Second Battle of Amman

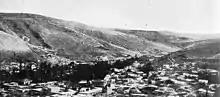
Amman in foreground, Hill 3039 behind

With Amman captured, the 2nd Light Horse Brigade continued its advance east of the Citadel, across the Wadi Amman, and up on to Hill 3039, which they occupied. The 1st Light Horse Brigade meanwhile advanced along the railway to the north of Amman and captured several guns and hundreds of prisoners who were attempting to retreat. A squadron from the Auckland Mounted Rifles Regiment was sent to Madaba, where they captured a number of prisoners and a very large amount of grain and emergency rations for the men were supplemented by food bought from the inhabitants.